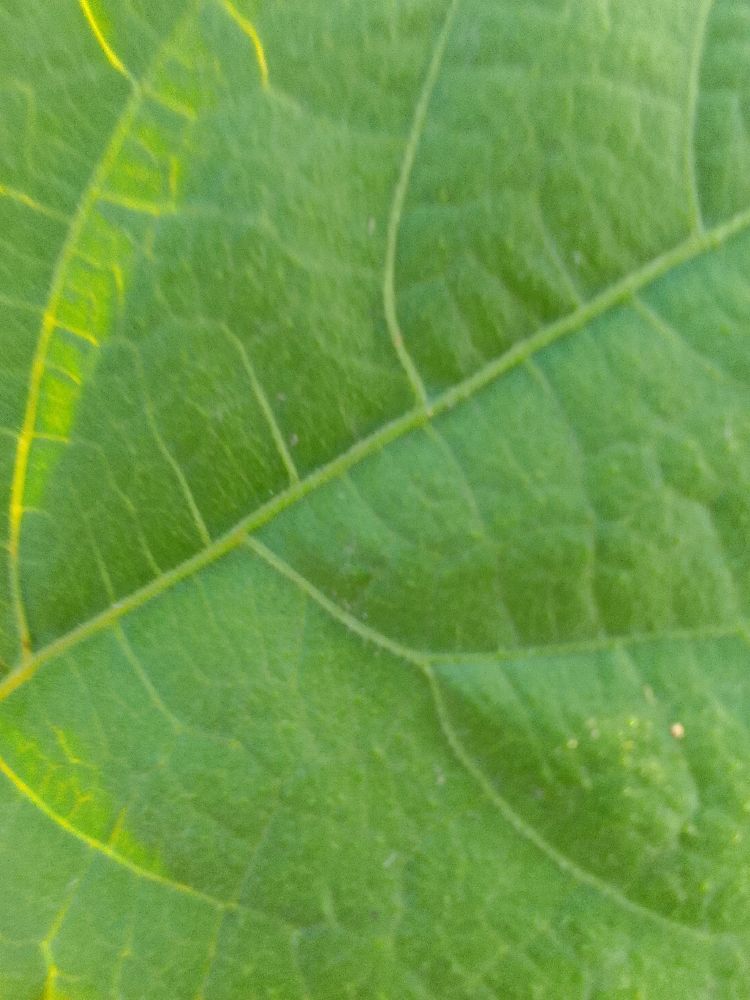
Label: healthy